Laguna Canyon Project

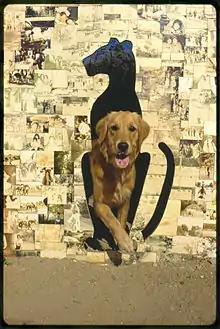
Mountain Lion Door at The Tell

The Laguna Canyon Project (1980–2010), a long-term environmental art project, used a variety of tactics and techniques to focus attention on the bucolic Laguna Canyon Road, one of the last undeveloped passages to the Pacific Ocean. The project, created by photographic artists Jerry Burchfield and Mark Chamberlain, was a response to explosive growth in south Orange County and especially to the threats of development within their hometown of Laguna Beach, California. What began as a 10-year project lasted for three decades.